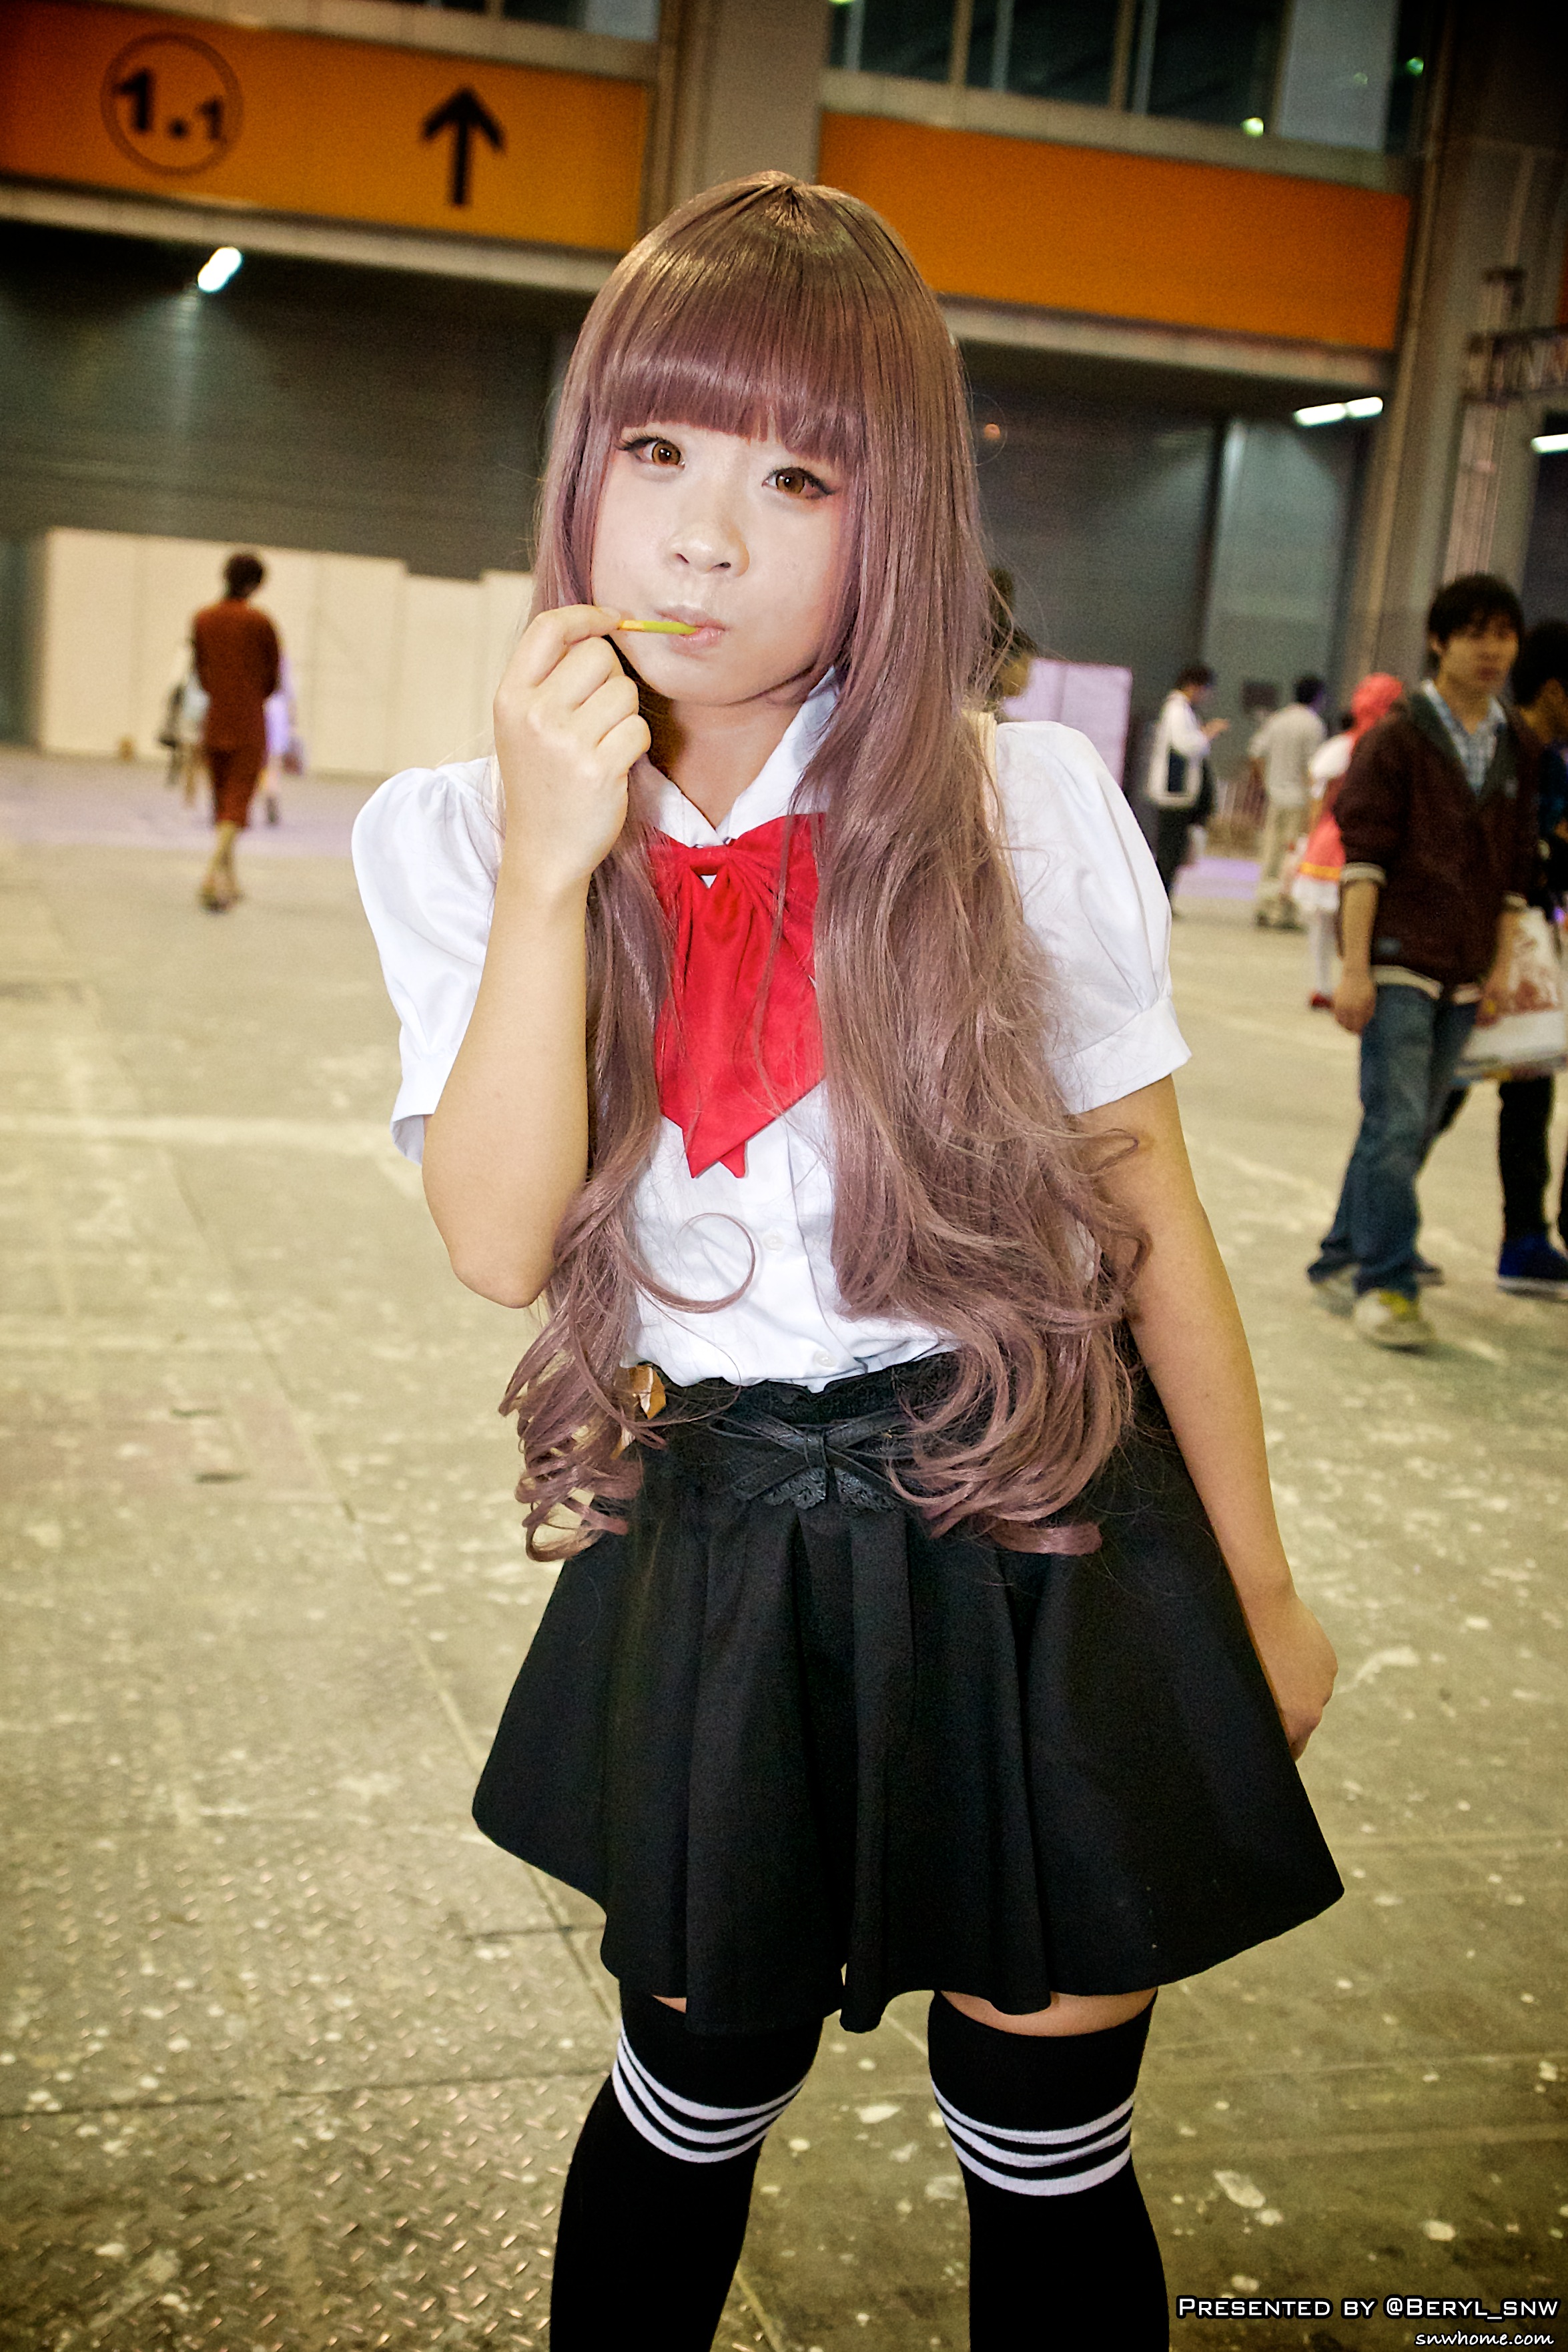
girl, game, clothing, lady, cosplay, doll, girls, figure, performance, canton, costume, anime, comic, comiccon, guangzhou, pazhou